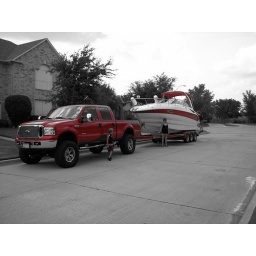
truck and yacht in black and white with selective coloring